Karel Plicka

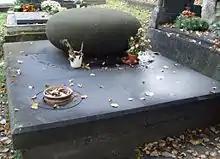
Plicka's grave, in Martin (Slovakia)

In the late 1920s, Plicka began using a camera on his travels and contributed photographs to the Prague illustrated weekly "Pestrý týden". He created his first silm films in 1928 ("Za Slovenským ludom") and 1929 ("Po horách, po dolách"). The latter received a Gold Medal at the 1st Venice International Film Festival, held in 1932. In 1932, he met and befriended the photographer and filmmaker Alexandr Hackenschmied, with whom he co-created the "film poem" "Zem spieva" (The Earth Sings), considered a "magnum opus" of Czechoslovak documentary film. In the 1930s and 40s, he collaborated as an expert assistant in production of Slovak and Soviet films (e.g. "Jánošík" (1935) by Martin Frič and films by Ilya Kopalin and Vasily Belyayev). In 1938, he founded the courses of photography and cinematography at the "Škola umeleckých remesiel" (School of Applied Arts) in Bratislava. It was the first attempt at film education in Czechoslovakia. Later, in 1946, he co-founded the Film and TV School of the Academy of Performing Arts in Prague (FAMU), of which he became the first dean.